Little Saigon

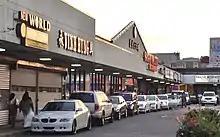
Little Saigon, Philadelphia

In 2019, local business owners lobbied for the formal city recognition of the area as “Little Saigon” and began working on a proposal for the creation of a Business Improvement District (BID)—a region in which local businesses and sometimes additional property owners pay a tax surcharge or mandatory fee to fund neighborhood events, clean-up efforts, local beautification efforts, and marketing campaigns to promote the district as such rather than individual businesses within it. The 2019-2021 city council budget allocated $125,000 for BID feasibility studies in both Eastlake and Oakland's Chinatown.